Hapkido

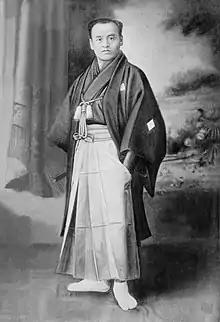
Retouched photograph of the master of Daito Ryu Aiki-jujutsu Takeda Sōkaku (c. 1888)

Choi Yong-sool (최용술)'s training in martial arts is a subject of contention. It is known that Choi was sent to Japan as a young boy and returned to Korea with techniques characteristic of Daitō-ryū Aiki-jūjutsu, a forerunner of aikido.